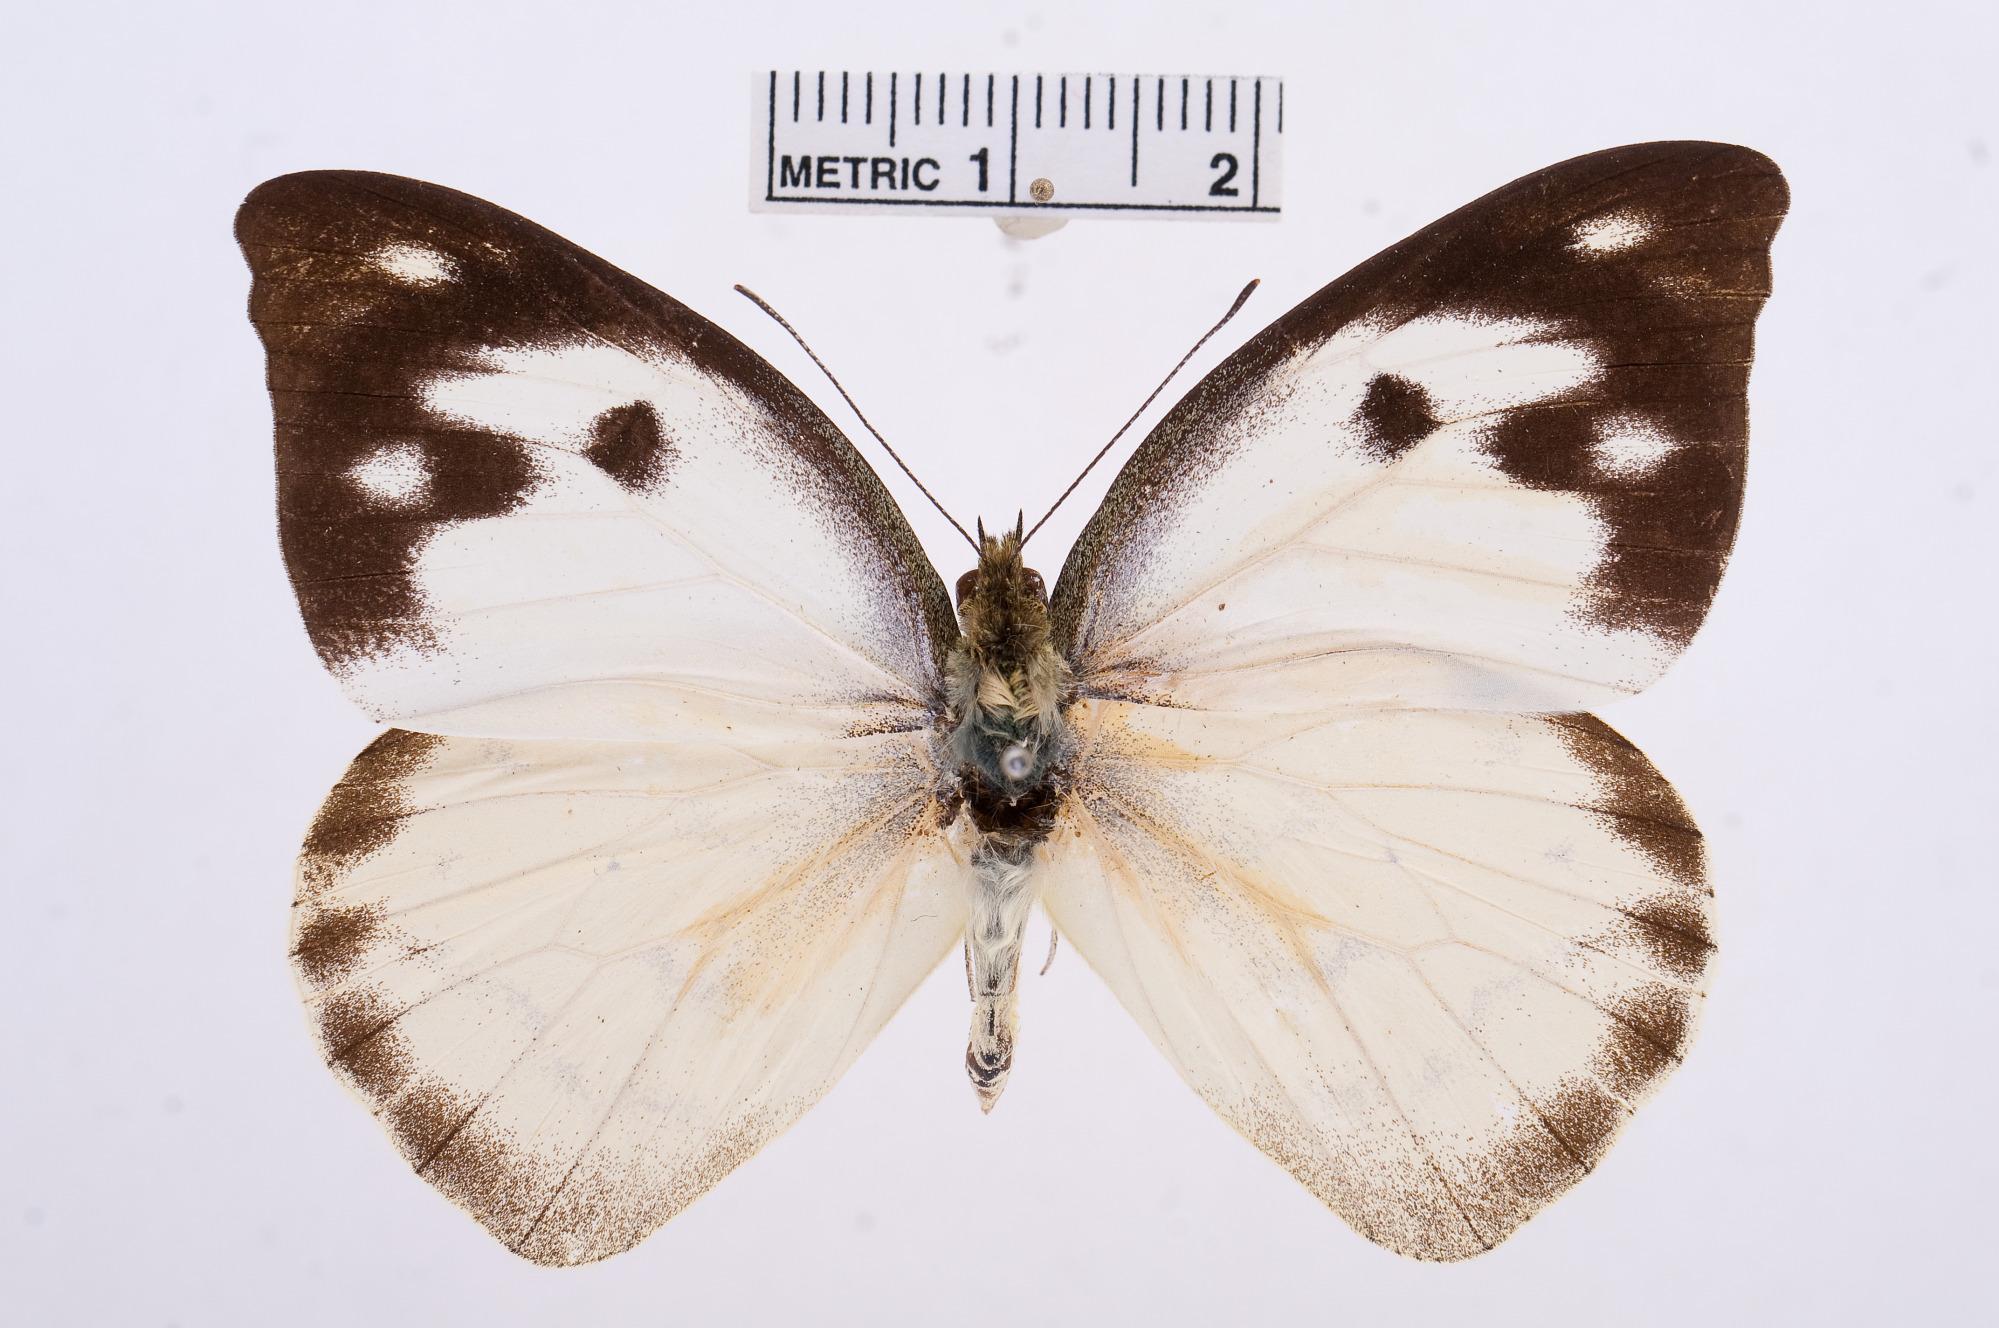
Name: Appias lalage
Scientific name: Appias lalage
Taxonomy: Animalia, Arthropoda, Hexapoda, Insecta, Lepidoptera, Pieridae, Pierinae